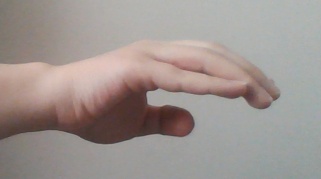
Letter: jeem